Large-billed crow

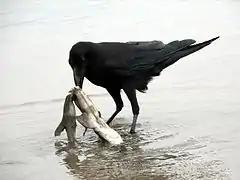
Ssp. "japonensis" scavenging on a dead shark

The overall size length is ; wingspan is . Body proportions vary regionally. In the far northeast in Japan, the Kuriles and the Sakhalin peninsula, it is somewhat larger than the carrion crow. All taxa have a relatively long bill with the upper one quite thick and arched, making it look heavy and almost raven-like. Generally, all taxa have dark greyish plumage from the back of the head, neck, shoulders and lower body. Their wings, tail, face, and throat are glossy black. The depth of the grey shading varies across its range.